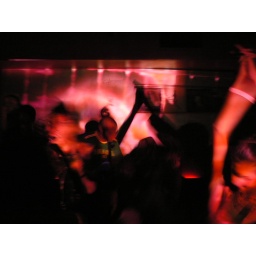
Just a black door in a regular street with a tall guy waiting to check your ID